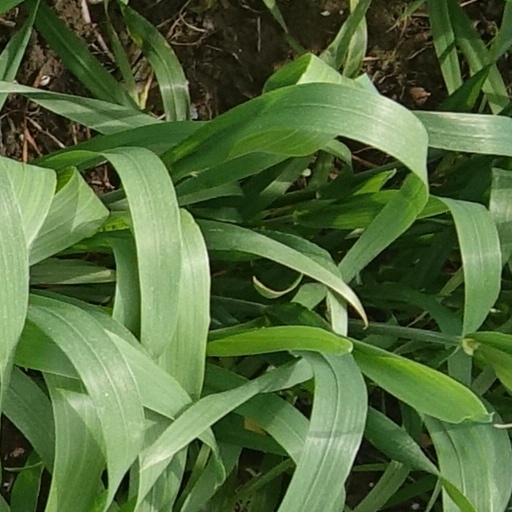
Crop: wheat